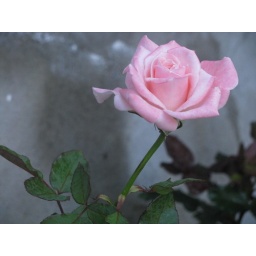
rose against the wall